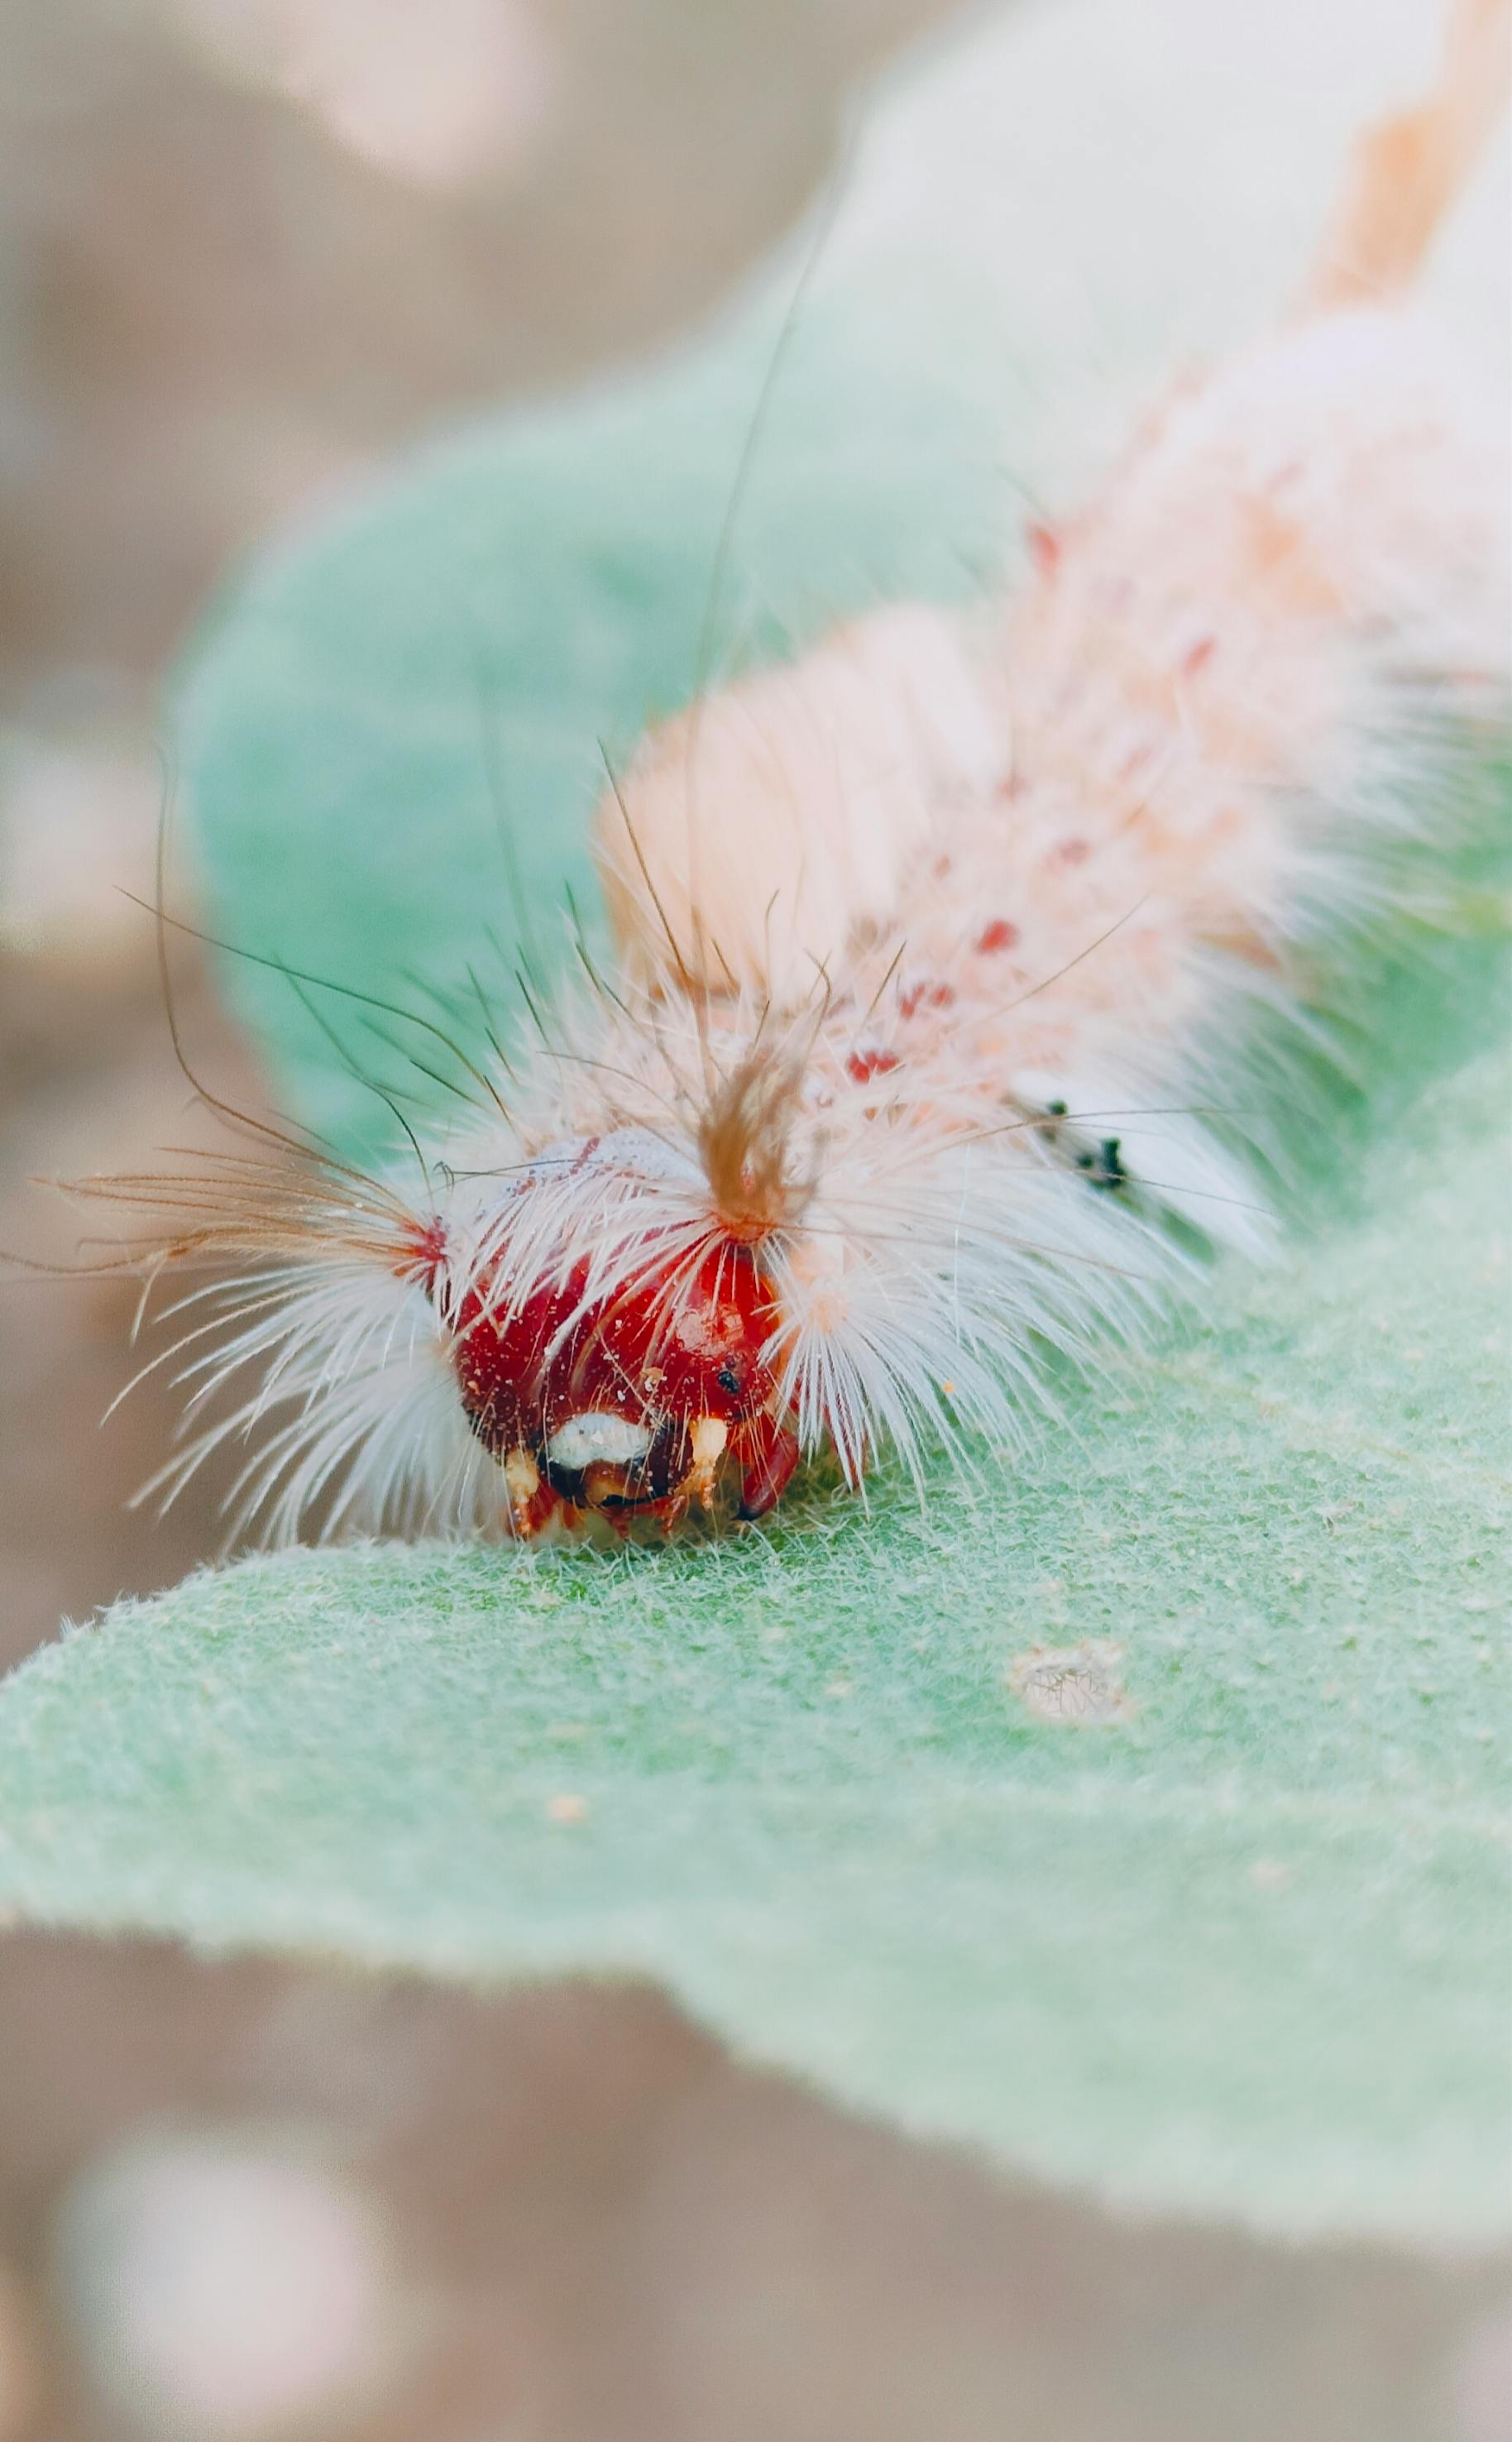
art, insect, arthropod, pink, close up, macro photography, natural material, lepidoptera, pollinator, caterpillar, moth